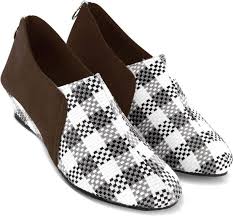
Label: Boat